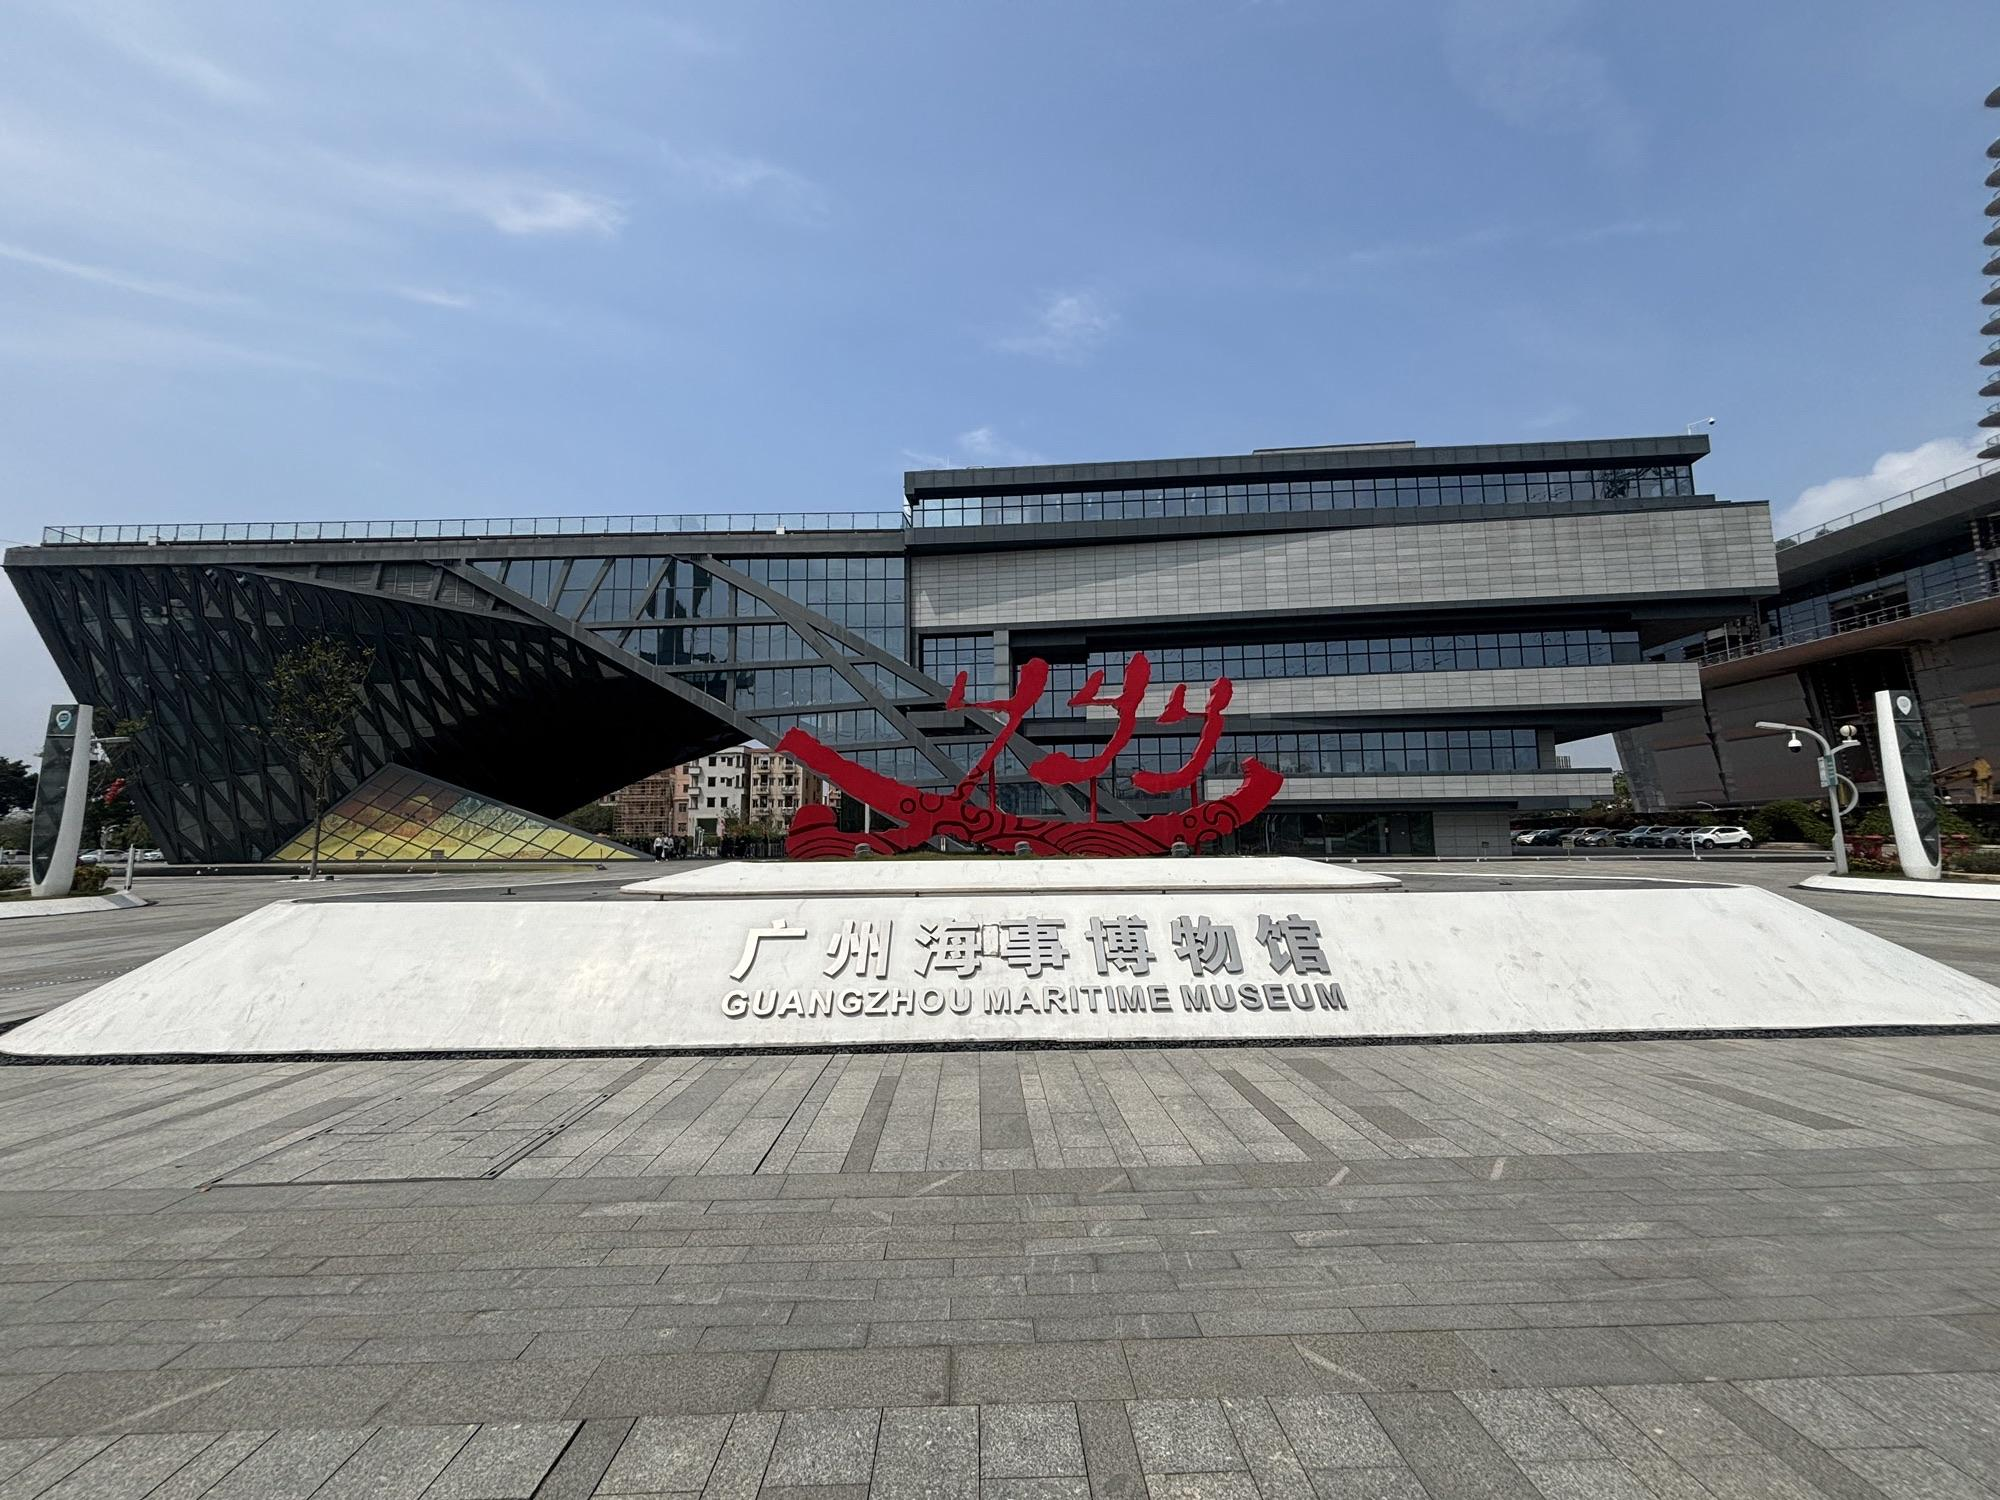
地标名称：广州海事博物馆
所在城市：广州市·黄埔区